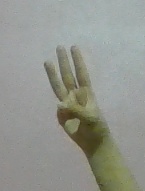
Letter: thaa